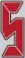
Number: 5